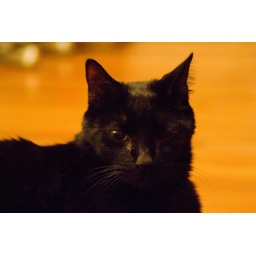
It's tough to get a good shot of a black cat in low lighting